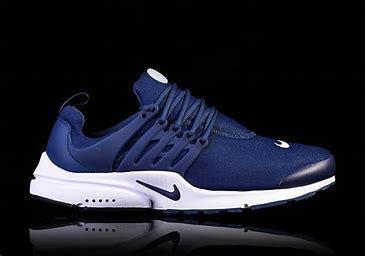
Brand: Nike
Model: Air Presto Essential